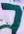
Number: 7